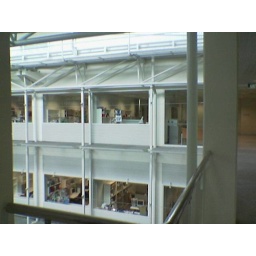
ping - funky partyer/supernerd. the best office in the best building on uwa.. extremely impressed.